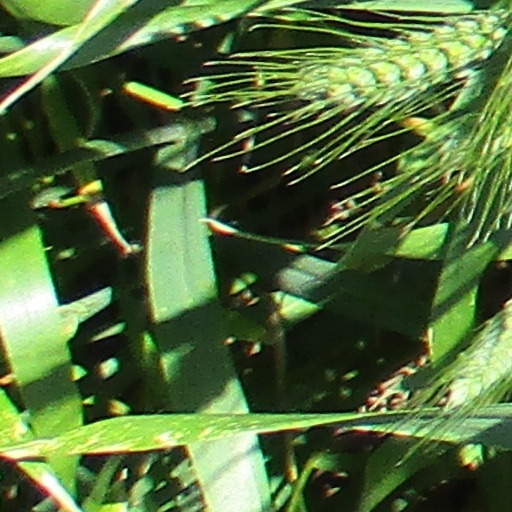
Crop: wheat